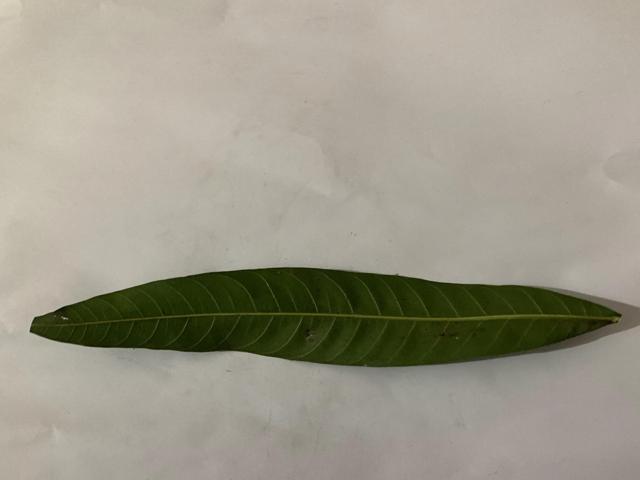
Mango leaf variety: Banana